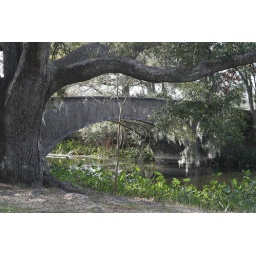
Arch bridge under oak tree Audubon Park